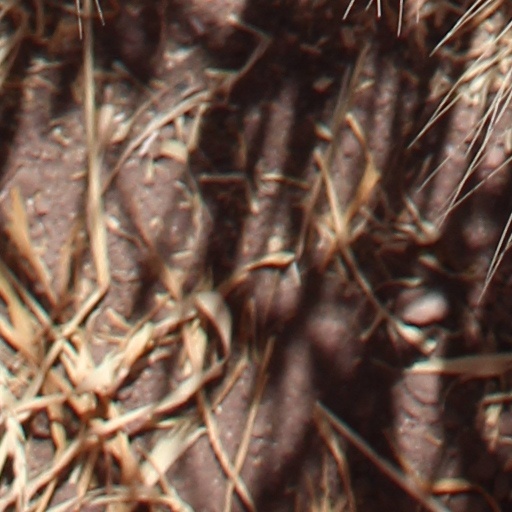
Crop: wheat